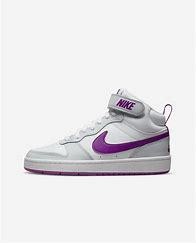
Brand: Nike
Model: Court Borough Mid 2